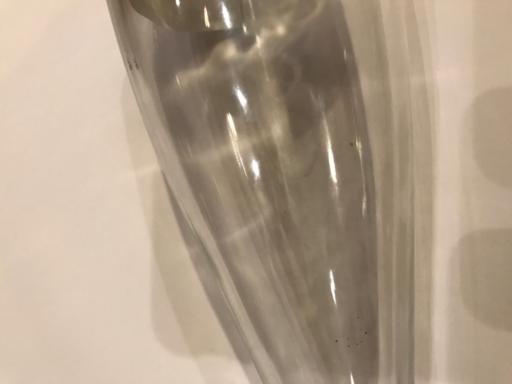
Waste category: glass